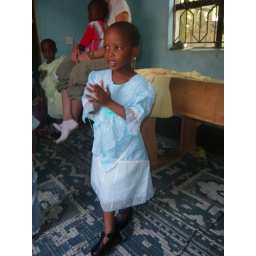
Mwana dancing in her new dress and shoes